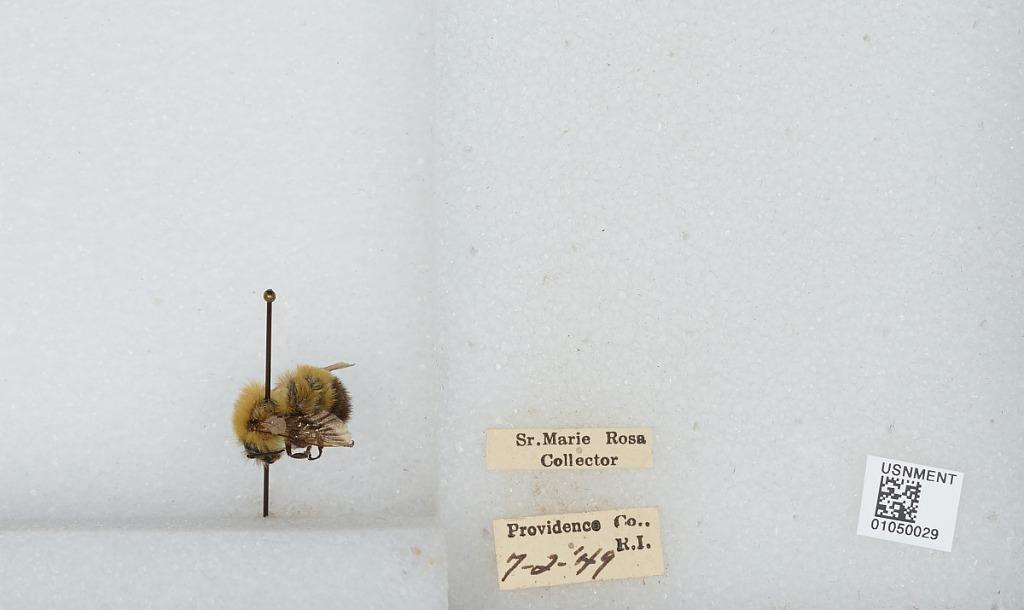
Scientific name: Bombus sp.
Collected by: M. Rosa
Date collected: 1949-7-2
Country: United States
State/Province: Rhode Island
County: Providence
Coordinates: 41.87, -71.58